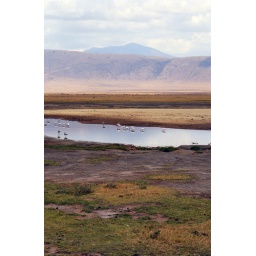
Ngorongoro Crater - flamingos. Entrance road can be seen on the crater wall in the background..